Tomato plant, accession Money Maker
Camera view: bottom (45 deg); turntable rotation: 30 degrees
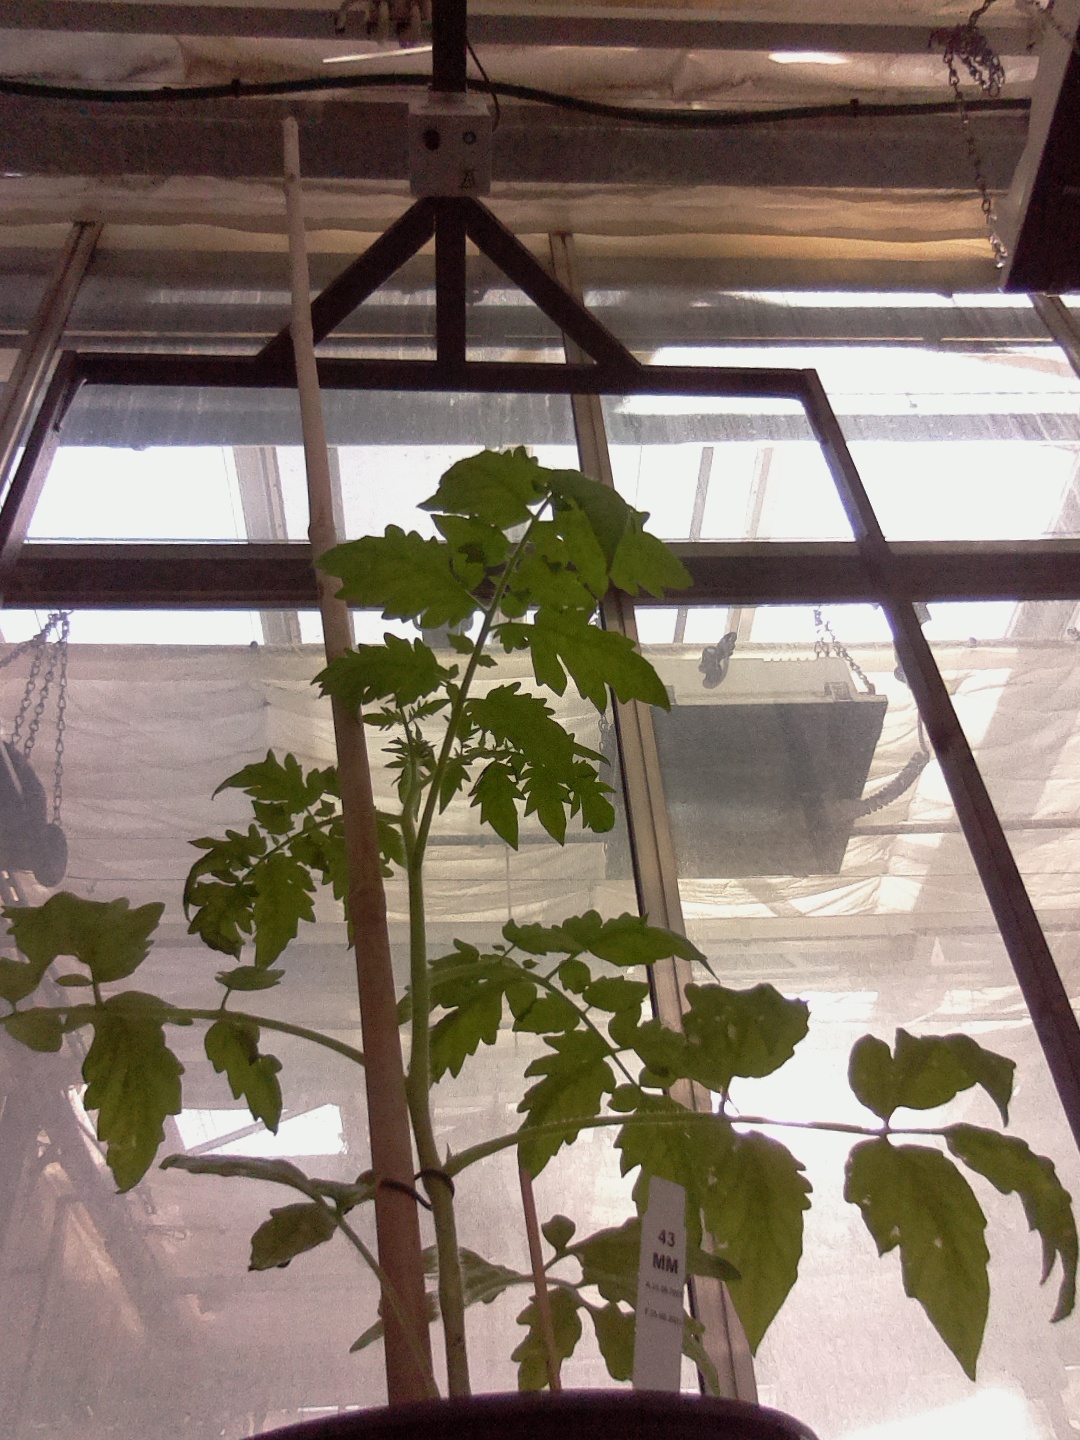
BBCH growth stage 14: 8 of true leaves visible